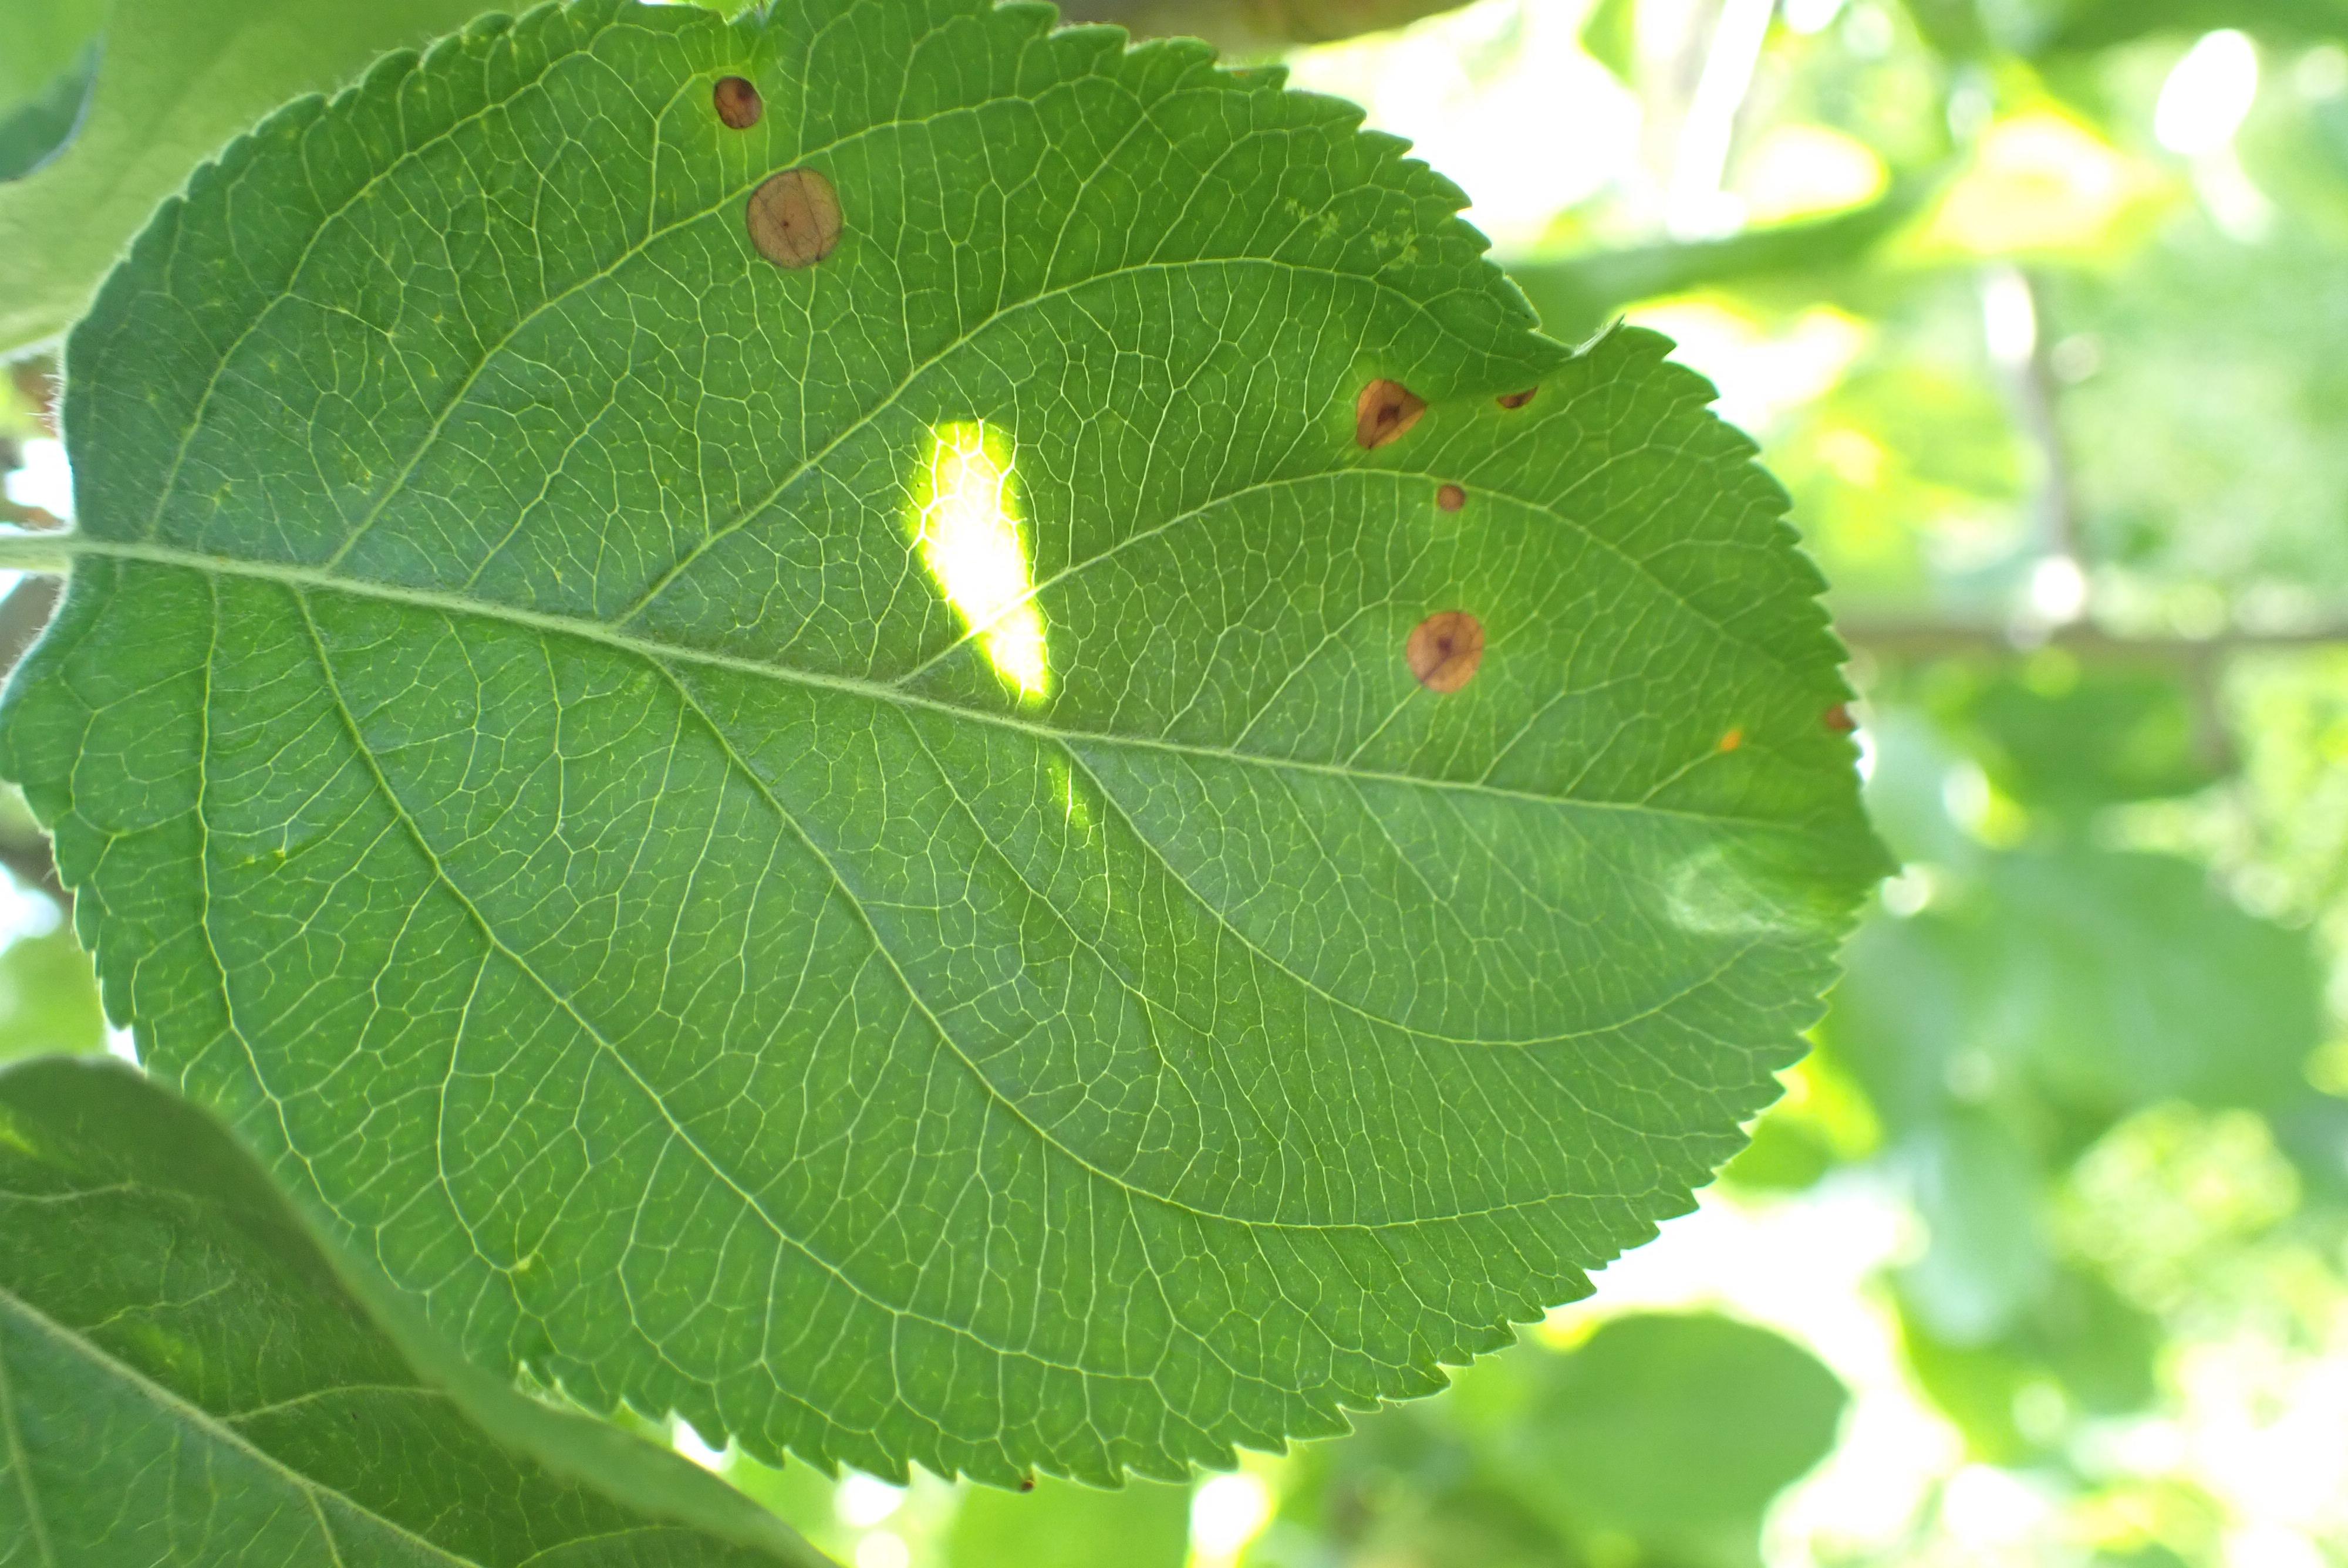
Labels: frog_eye_leaf_spot